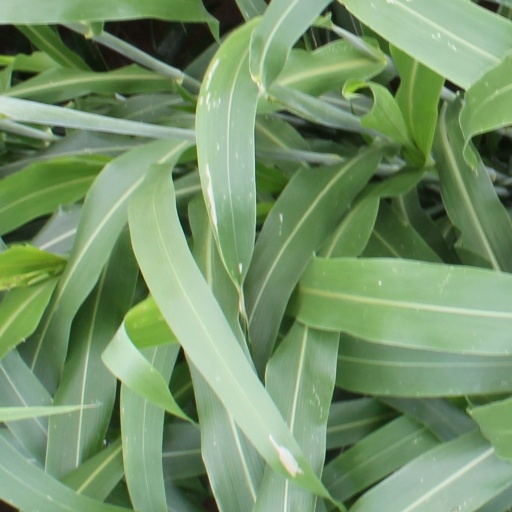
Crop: sorghum